Yeoman

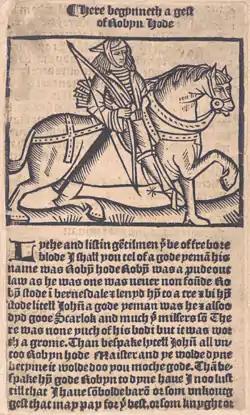
First page of the Antwerp edition of "A Gest of Robyn Hode"

In the United States, yeomen were identified in the 18th and 19th centuries as non-slaveholding, small landowning, family farmers. In areas of the Southern United States where land was poor, like East Tennessee, the landowning yeomen were typically subsistence farmers, but some managed to grow crops for market. Whether they engaged in subsistence or commercial agriculture, they controlled far more modest landholdings than those of the planters, typically in the range of 50–200 acres. In the Northern United States, practically all the farms were operated by yeoman farmers as family farms.